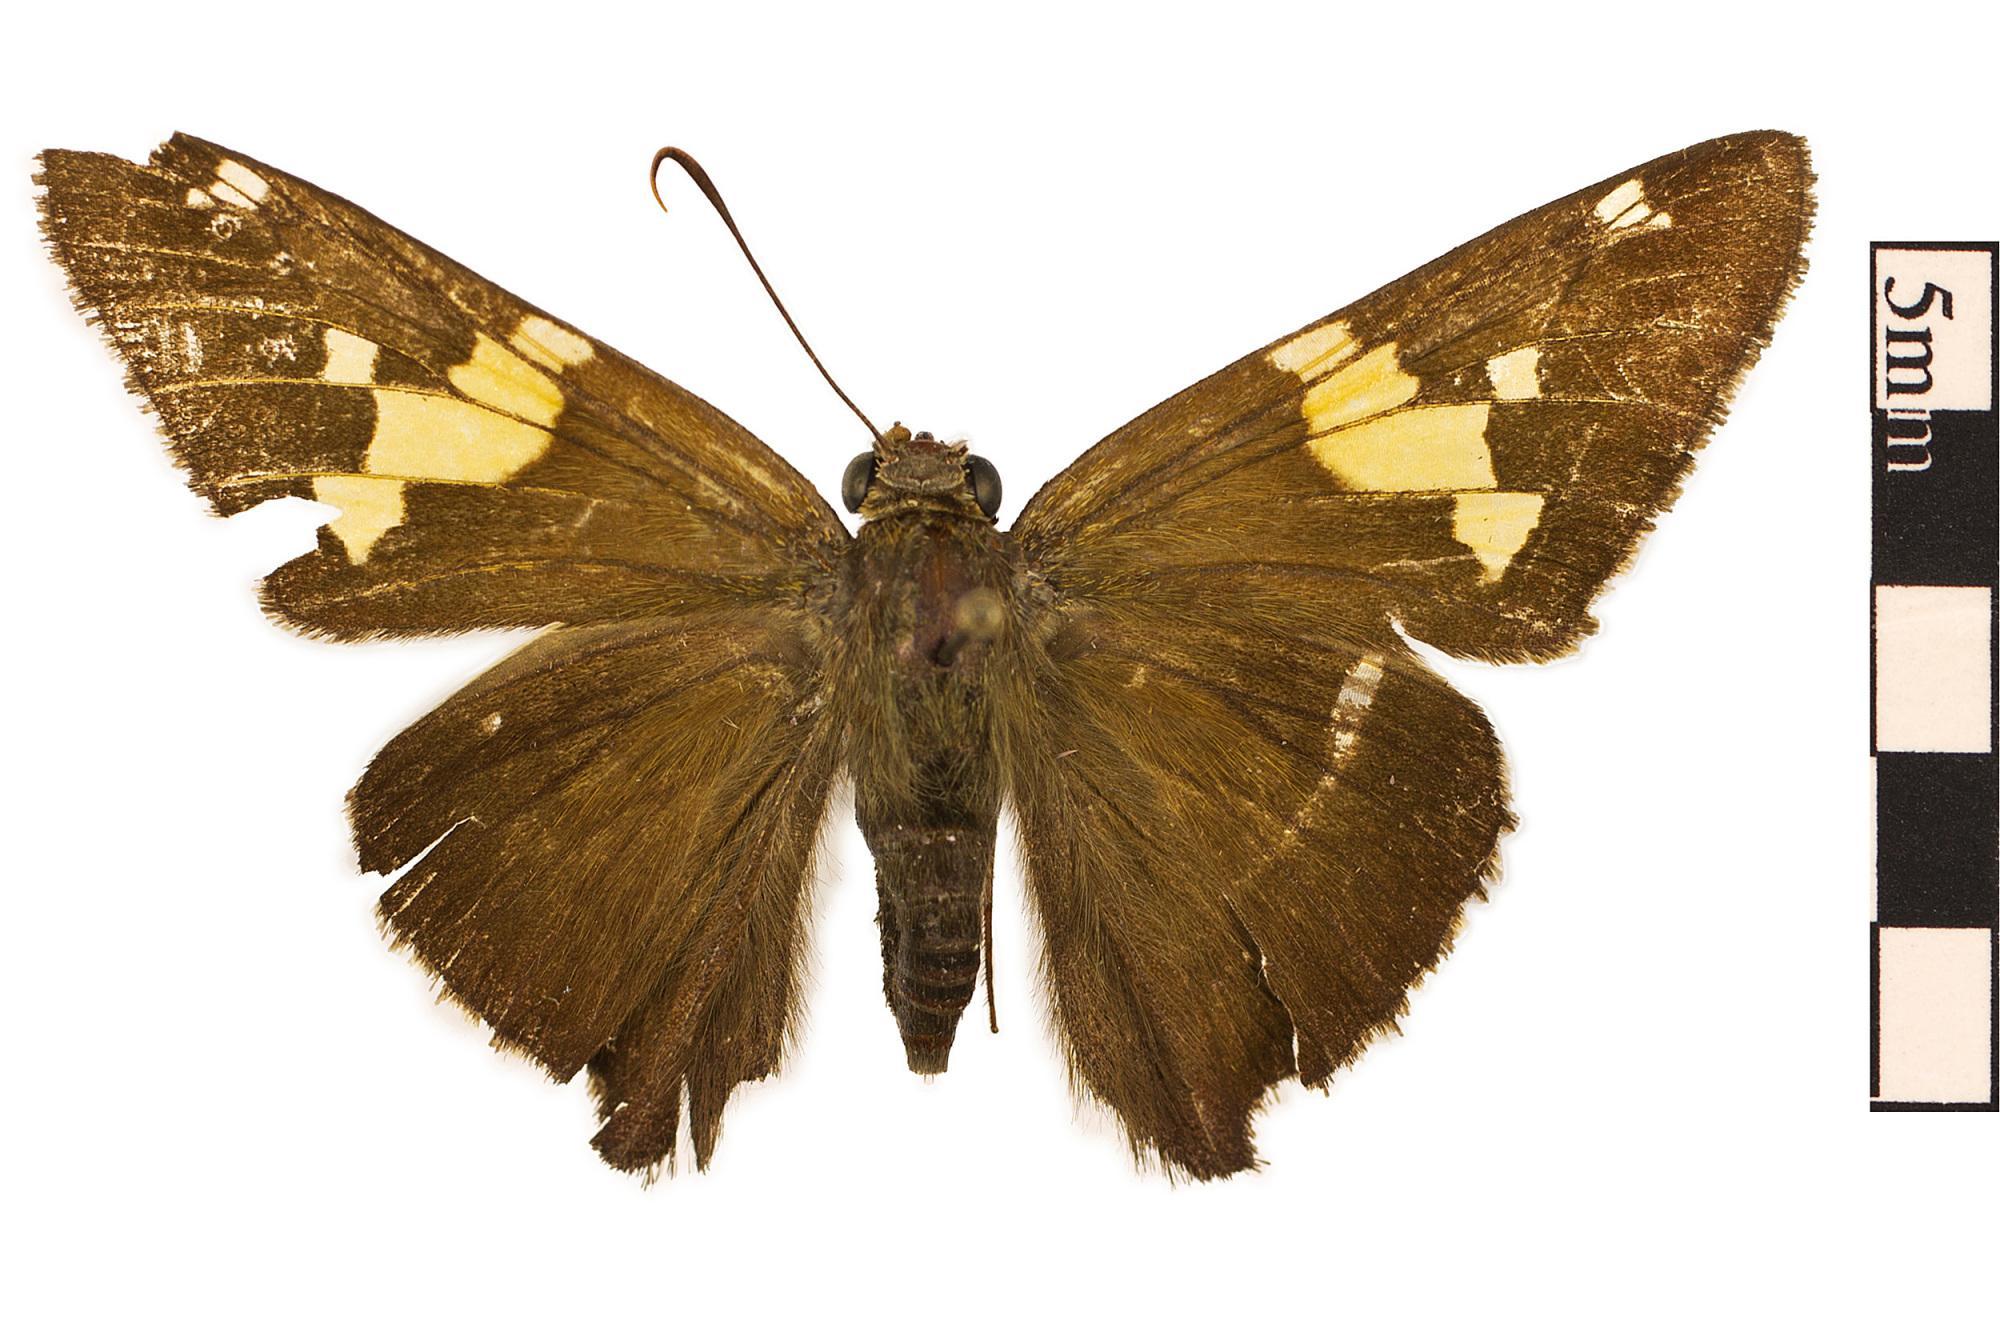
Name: Silver-spotted skipper, Silver-spotted skipper
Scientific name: Epargyreus clarus
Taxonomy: Animalia, Arthropoda, Hexapoda, Insecta, Lepidoptera, Hesperiidae
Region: US Mid Atlantic (PA, NJ, MD, DE, DC, VA, WV)
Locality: North America, United States, Maryland, Prince George's County
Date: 1977